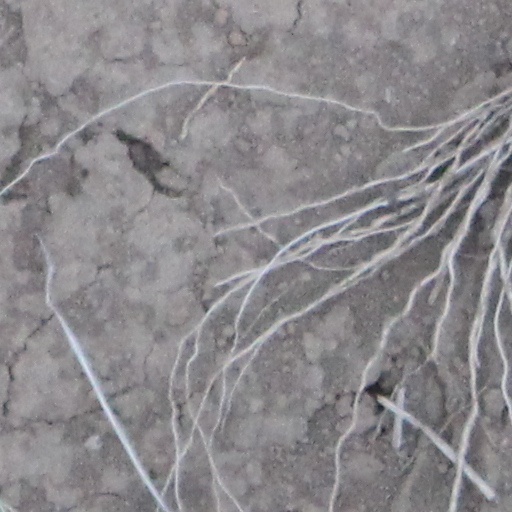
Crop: wheat